LUMIO (space mission)

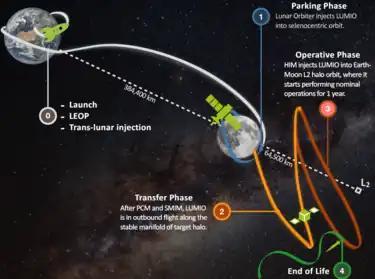

The LUMIO-Cam is the main scientific instrument of the LUMIO mission. It will be designed and manufactured by Leonardo, in their facilities of Campi Bisenzio (Florence). The camera will have a resolution of 1024 x 1024 pixels and will be able to acquire images in both the visual and near-infrared spectrums. The refresh rate will be of 15 frames per second in order to detect flashes with duration as fast as 30 ms.